Hypatia

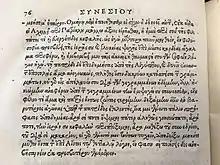
Original Greek text of one of Synesius's seven extant letters to Hypatia from a 1553 printed edition

According to Watts, two main varieties of Neoplatonism were taught in Alexandria during the late fourth century. The first was the overtly pagan religious Neoplatonism taught at the Serapeum, which was greatly influenced by the teachings of Iamblichus. The second variety was the more moderate and less polemical variety championed by Hypatia and her father Theon, which was based on the teachings of Plotinus. Although Hypatia was a pagan, she was tolerant of Christians. In fact, every one of her known students was Christian. One of her most prominent pupils was Synesius of Cyrene, who went on to become a bishop of Ptolemais (now in eastern Libya) in 410. Afterward, he continued to exchange letters with Hypatia and his extant letters are the main sources of information about her career. Seven letters by Synesius to Hypatia have survived, but none from her addressed to him are extant. In a letter written in around 395 to his friend Herculianus, Synesius describes Hypatia as "... a person so renowned, her reputation seemed literally incredible. We have seen and heard for ourselves she who honorably presides over the mysteries of philosophy." Synesius preserves the legacy of Hypatia's opinions and teachings, such as the pursuit of "the philosophical state of apatheiacomplete liberation from emotions and affections".